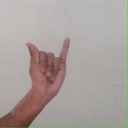
अक्षर: य